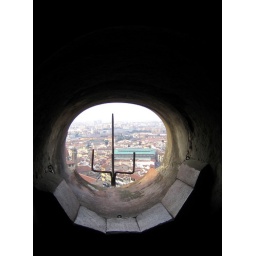
These were open windows in the walls of the Duomo.